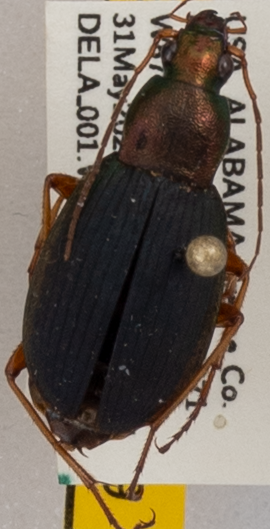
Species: Chlaenius aestivus
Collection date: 2022-05-31
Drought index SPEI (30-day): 0.612
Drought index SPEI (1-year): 1.01
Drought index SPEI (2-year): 1.28